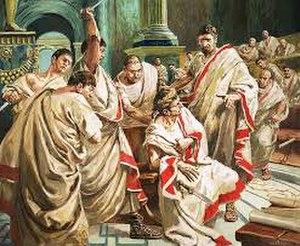
L'assassinat de Jules César
Le terme laticlave désigne, dans la Rome antique, un insigne honorifique réservé aux membres de l'ordre sénatorial.